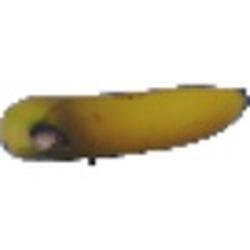
Label: Banana